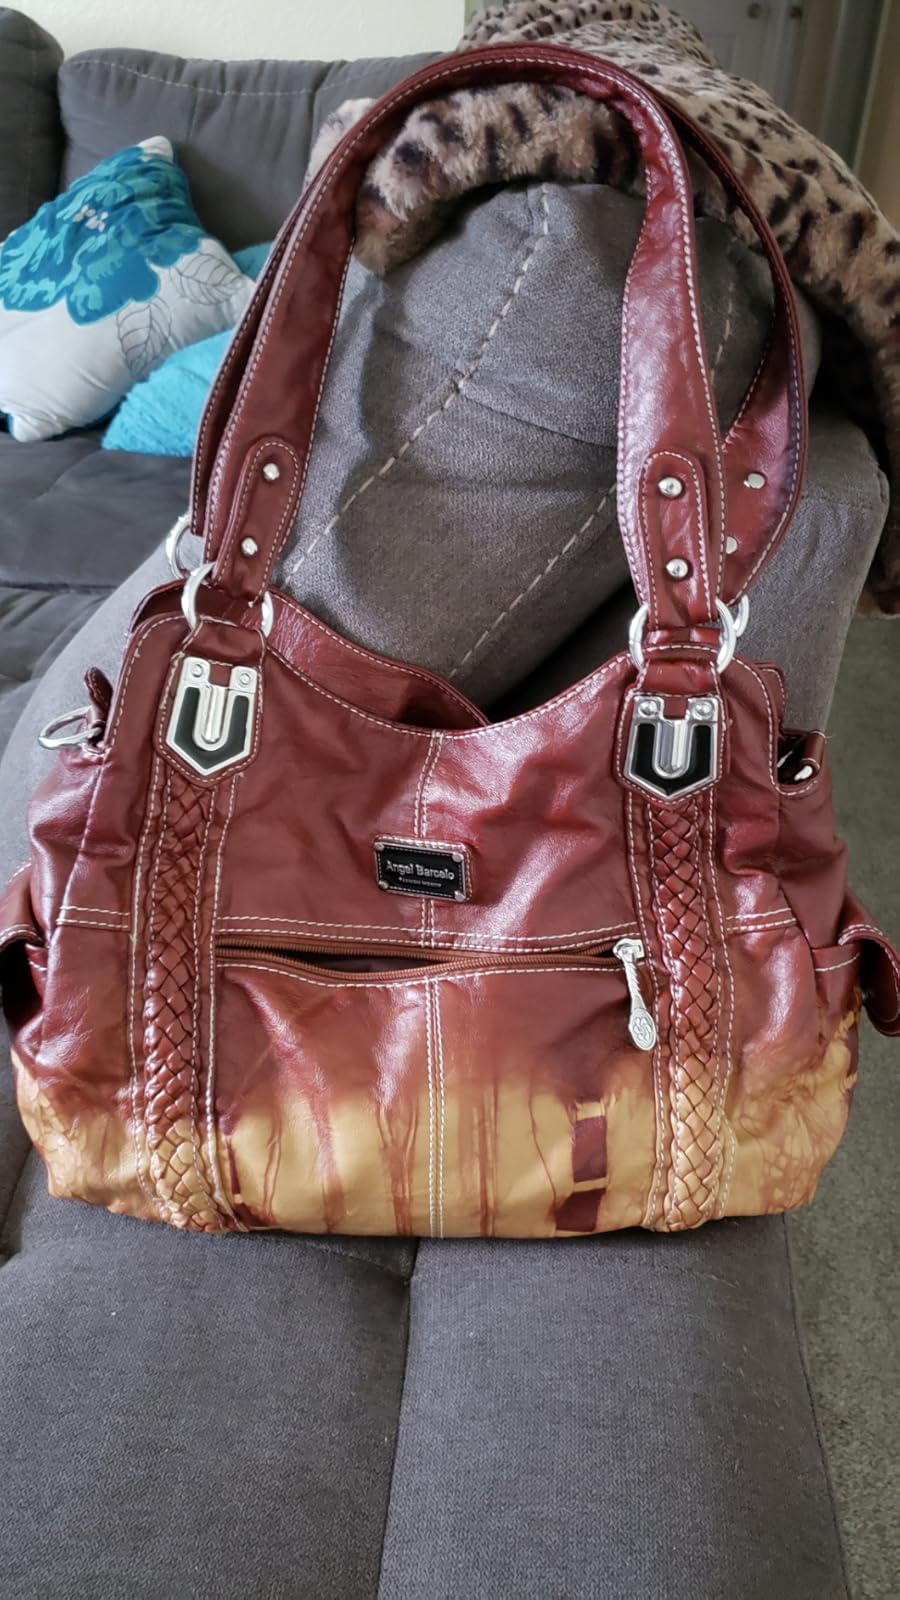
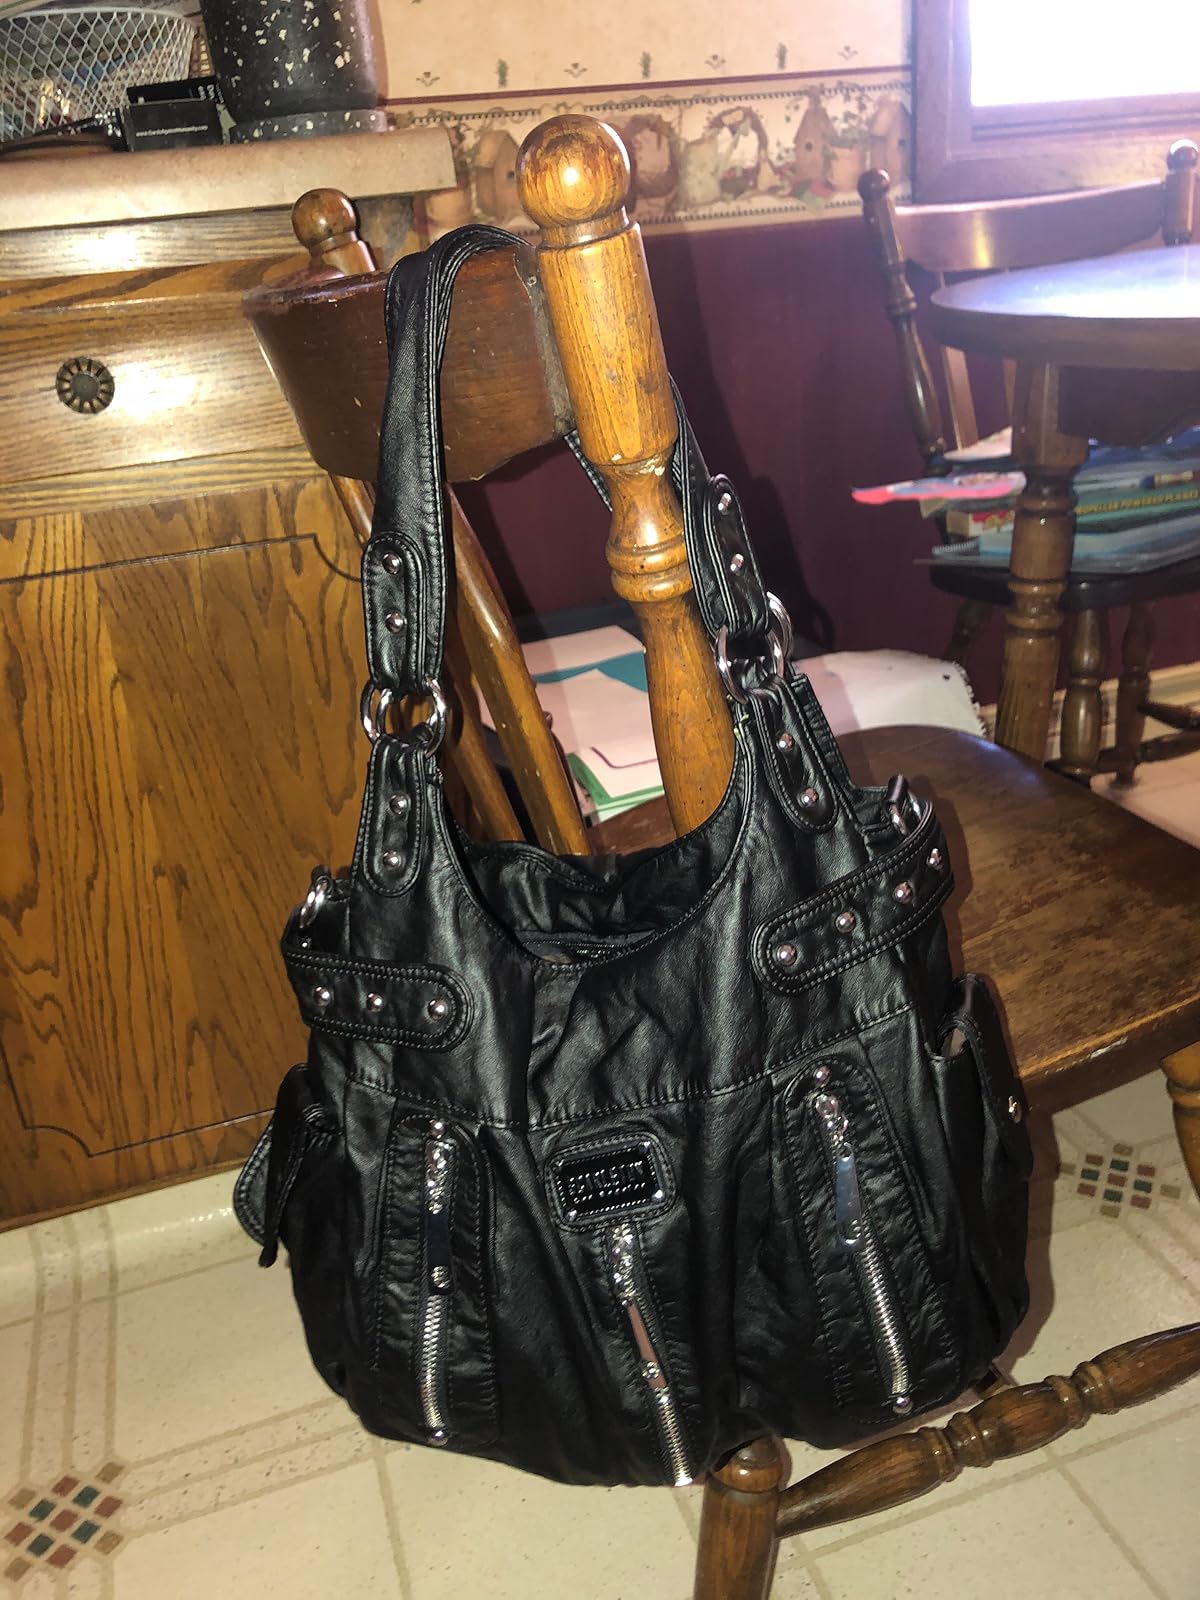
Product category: accessories_handbag
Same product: no